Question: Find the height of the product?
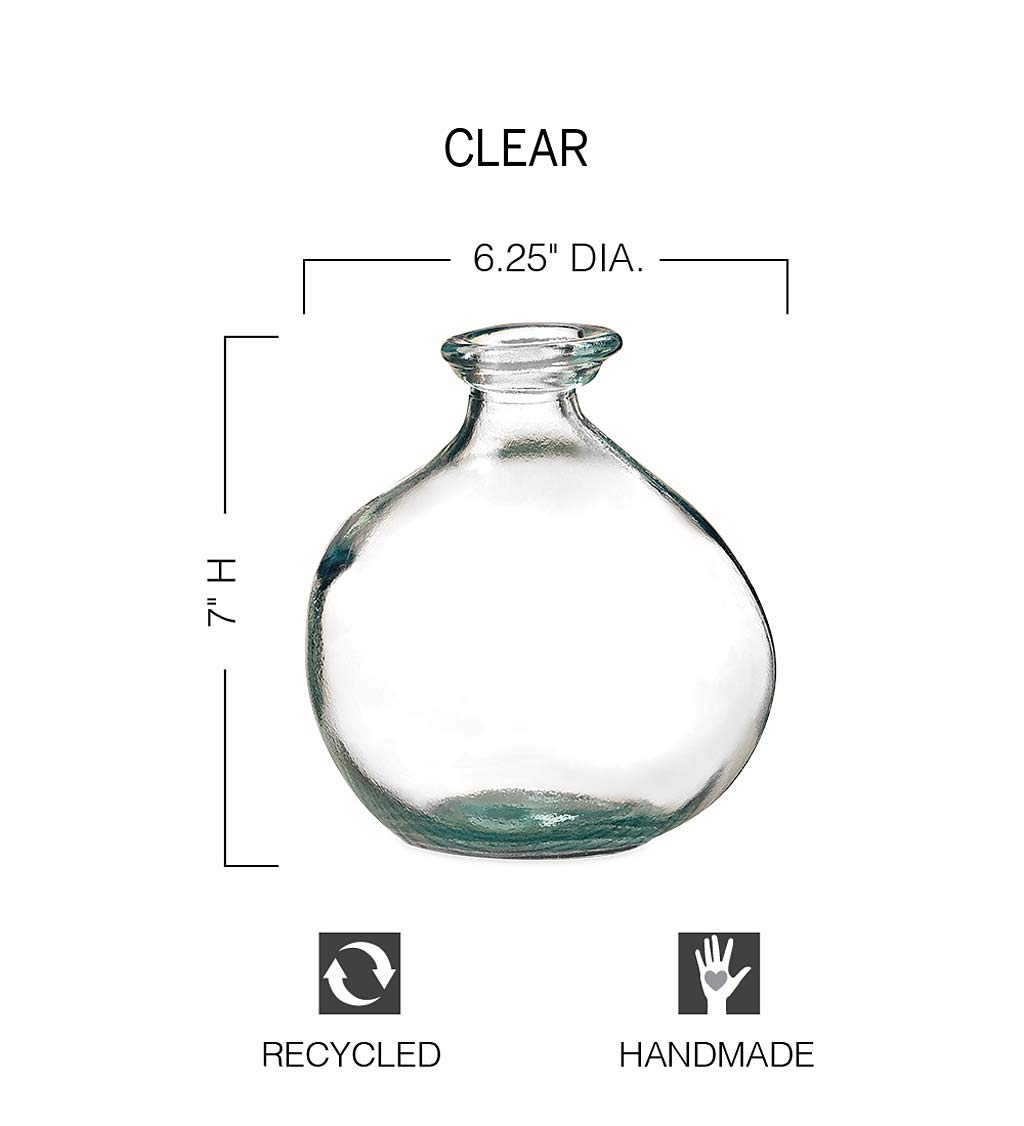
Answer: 7.0 inch